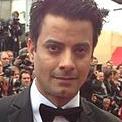
Age: 35